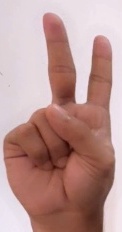
ASL sign: 2